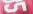
Number: 5